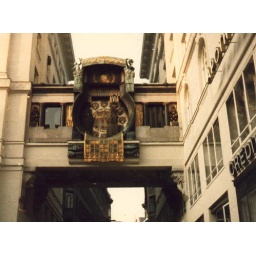
Vienna, Austria gallery bridge over street